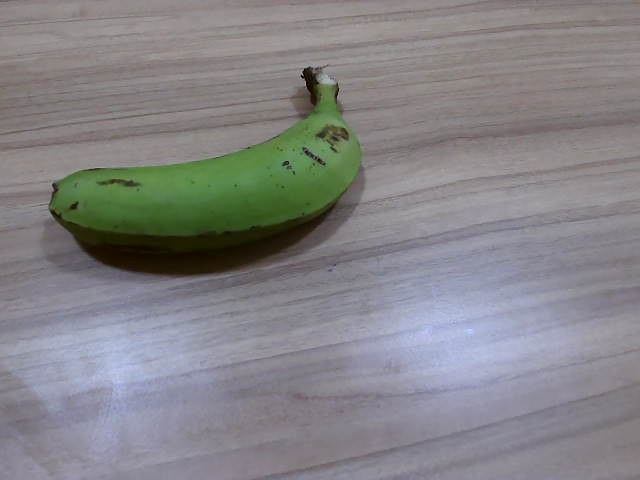
Label: Raw_Banana